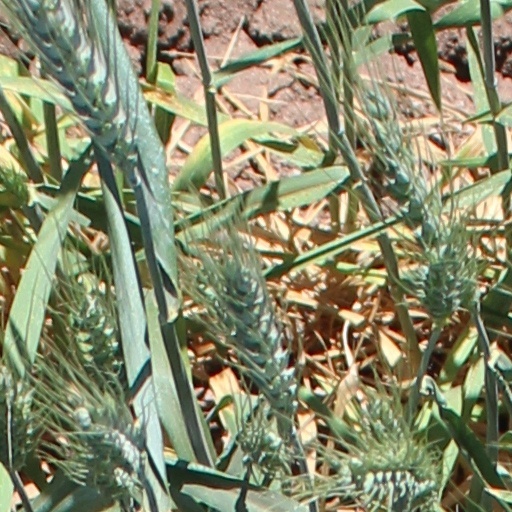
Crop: wheat